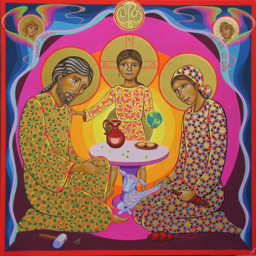
the newly commissioned icon which is now